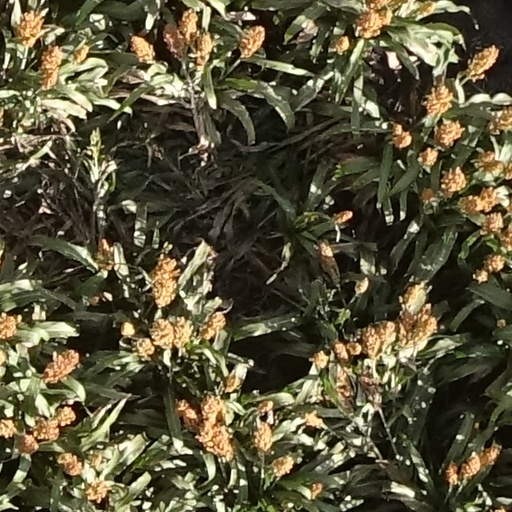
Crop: sorghum